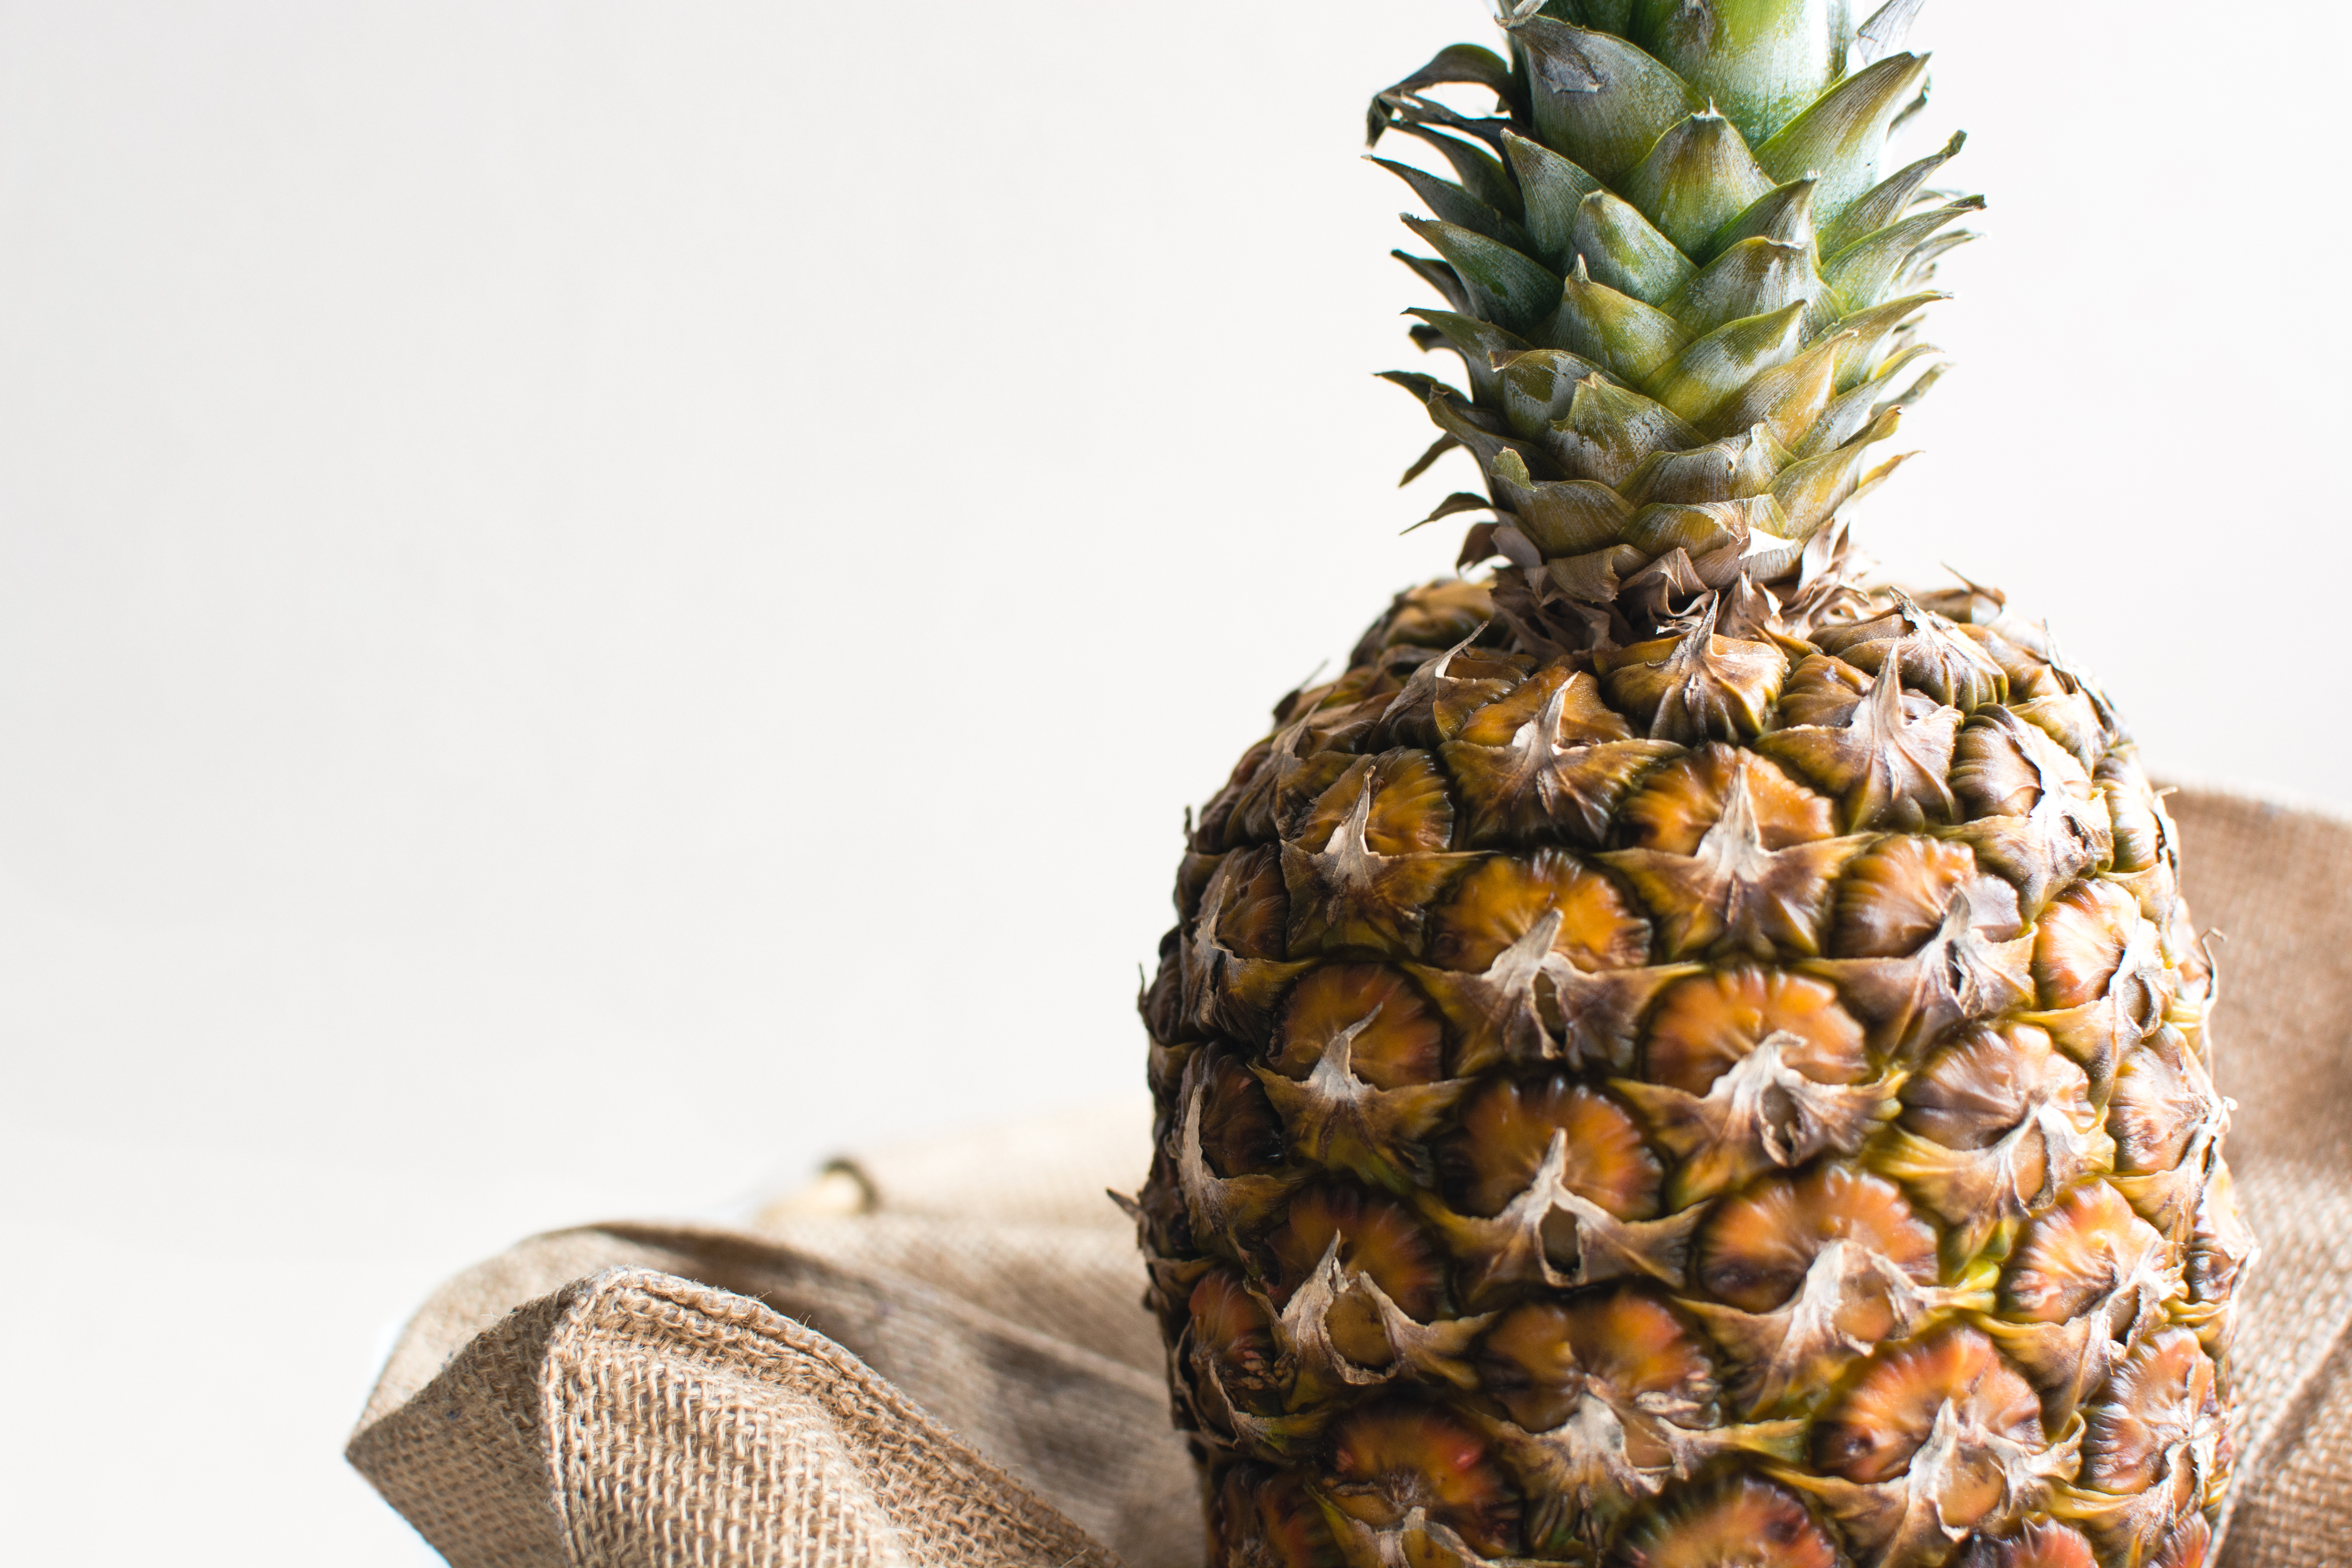
pineapple, ananas, fruit, plant, food, natural foods, bromeliaceae, produce, vegan nutrition